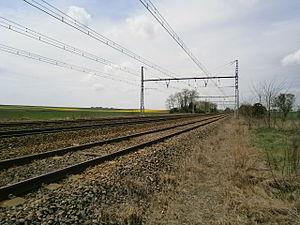
La ligne de Paris-Montparnasse à Brest (vue en direction de Brest), à Hanches (28).
La ligne de Paris-Montparnasse à Brest est l'une des principales lignes radiales du réseau ferroviaire français. Elle relie la gare de Paris-Montparnasse à la gare de Brest. Ouverte en 1840 de Paris à Versailles, elle atteint Chartres le 12 juillet 1849, puis Rennes en mai 1857 et enfin Brest en 1865.